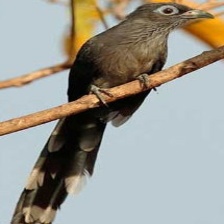
Species: BLUE MALKOHA
Scientific name: CEUTHMOCHARES AEREUS